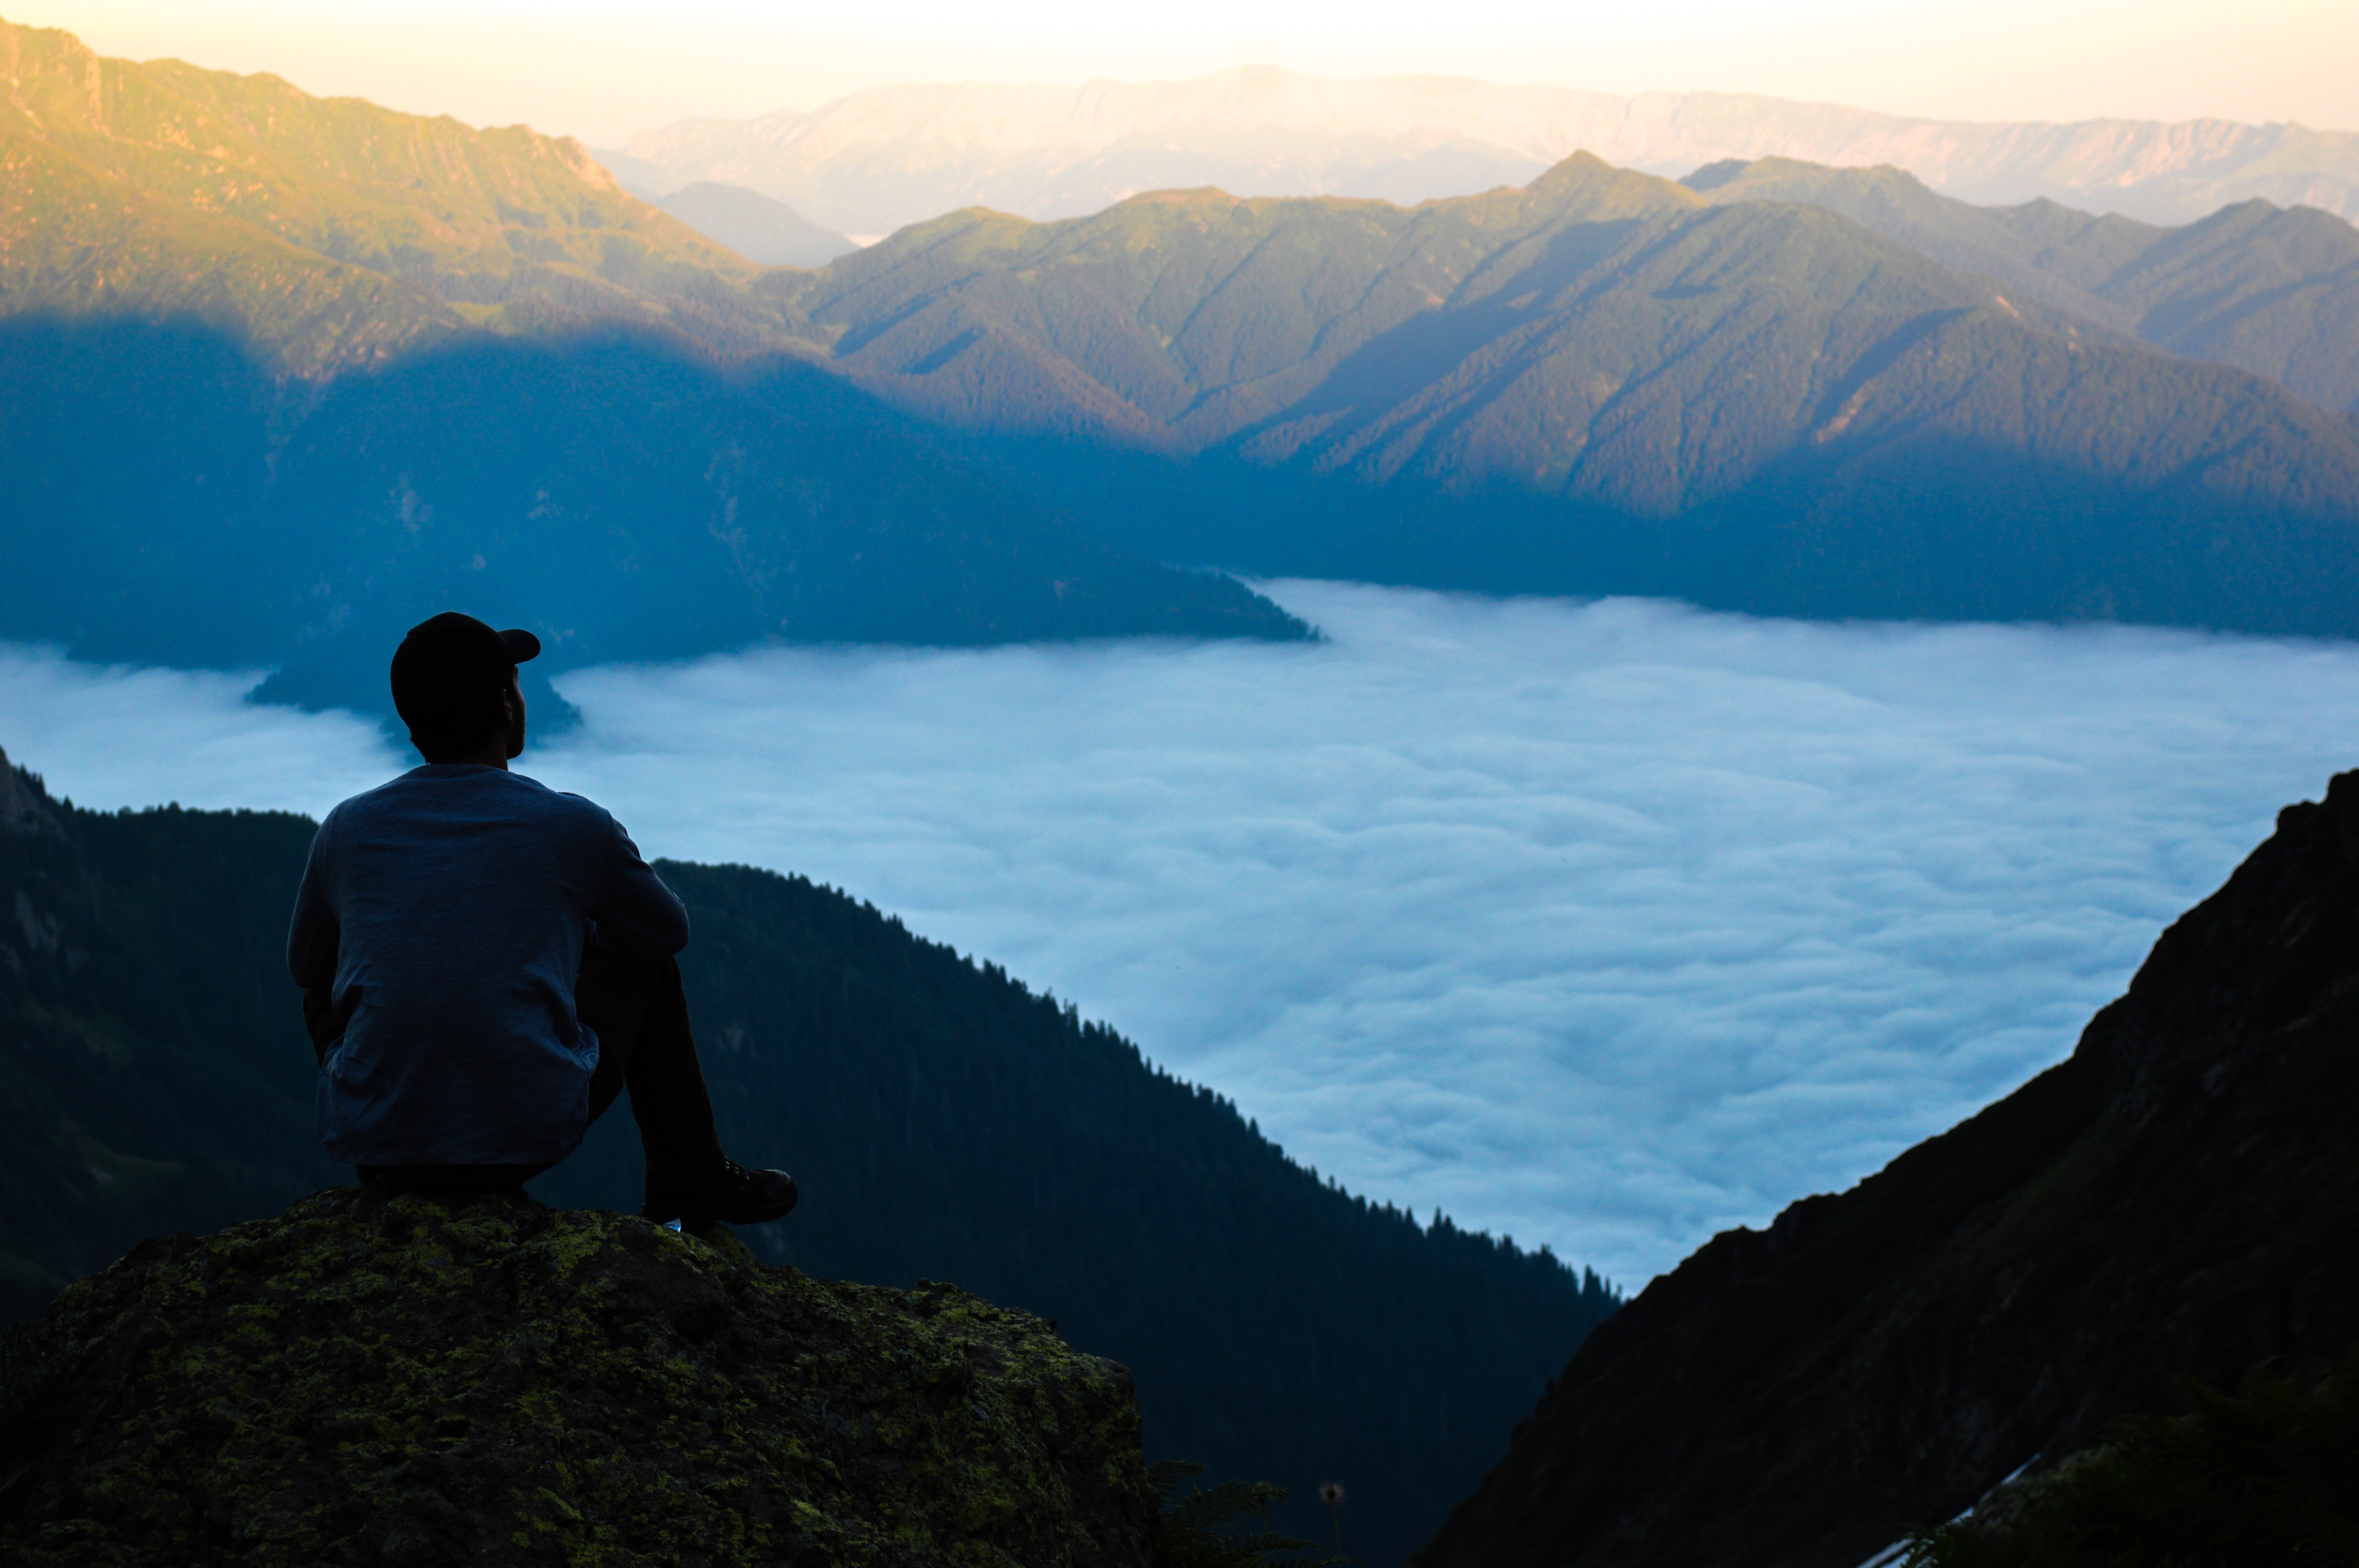
sky, mountainous landforms, mountain, mountain range, ridge, atmospheric phenomenon, wilderness, cloud, hill, hill station, morning, highland, lake, alps, horizon, sound, fell, summit, sunrise, fjord, national park, evening, reflection, landscape, terrain, tourism, adventure, vacation, valley, recreation, sunset, mount scenery, sea, crater lake, ocean, travel